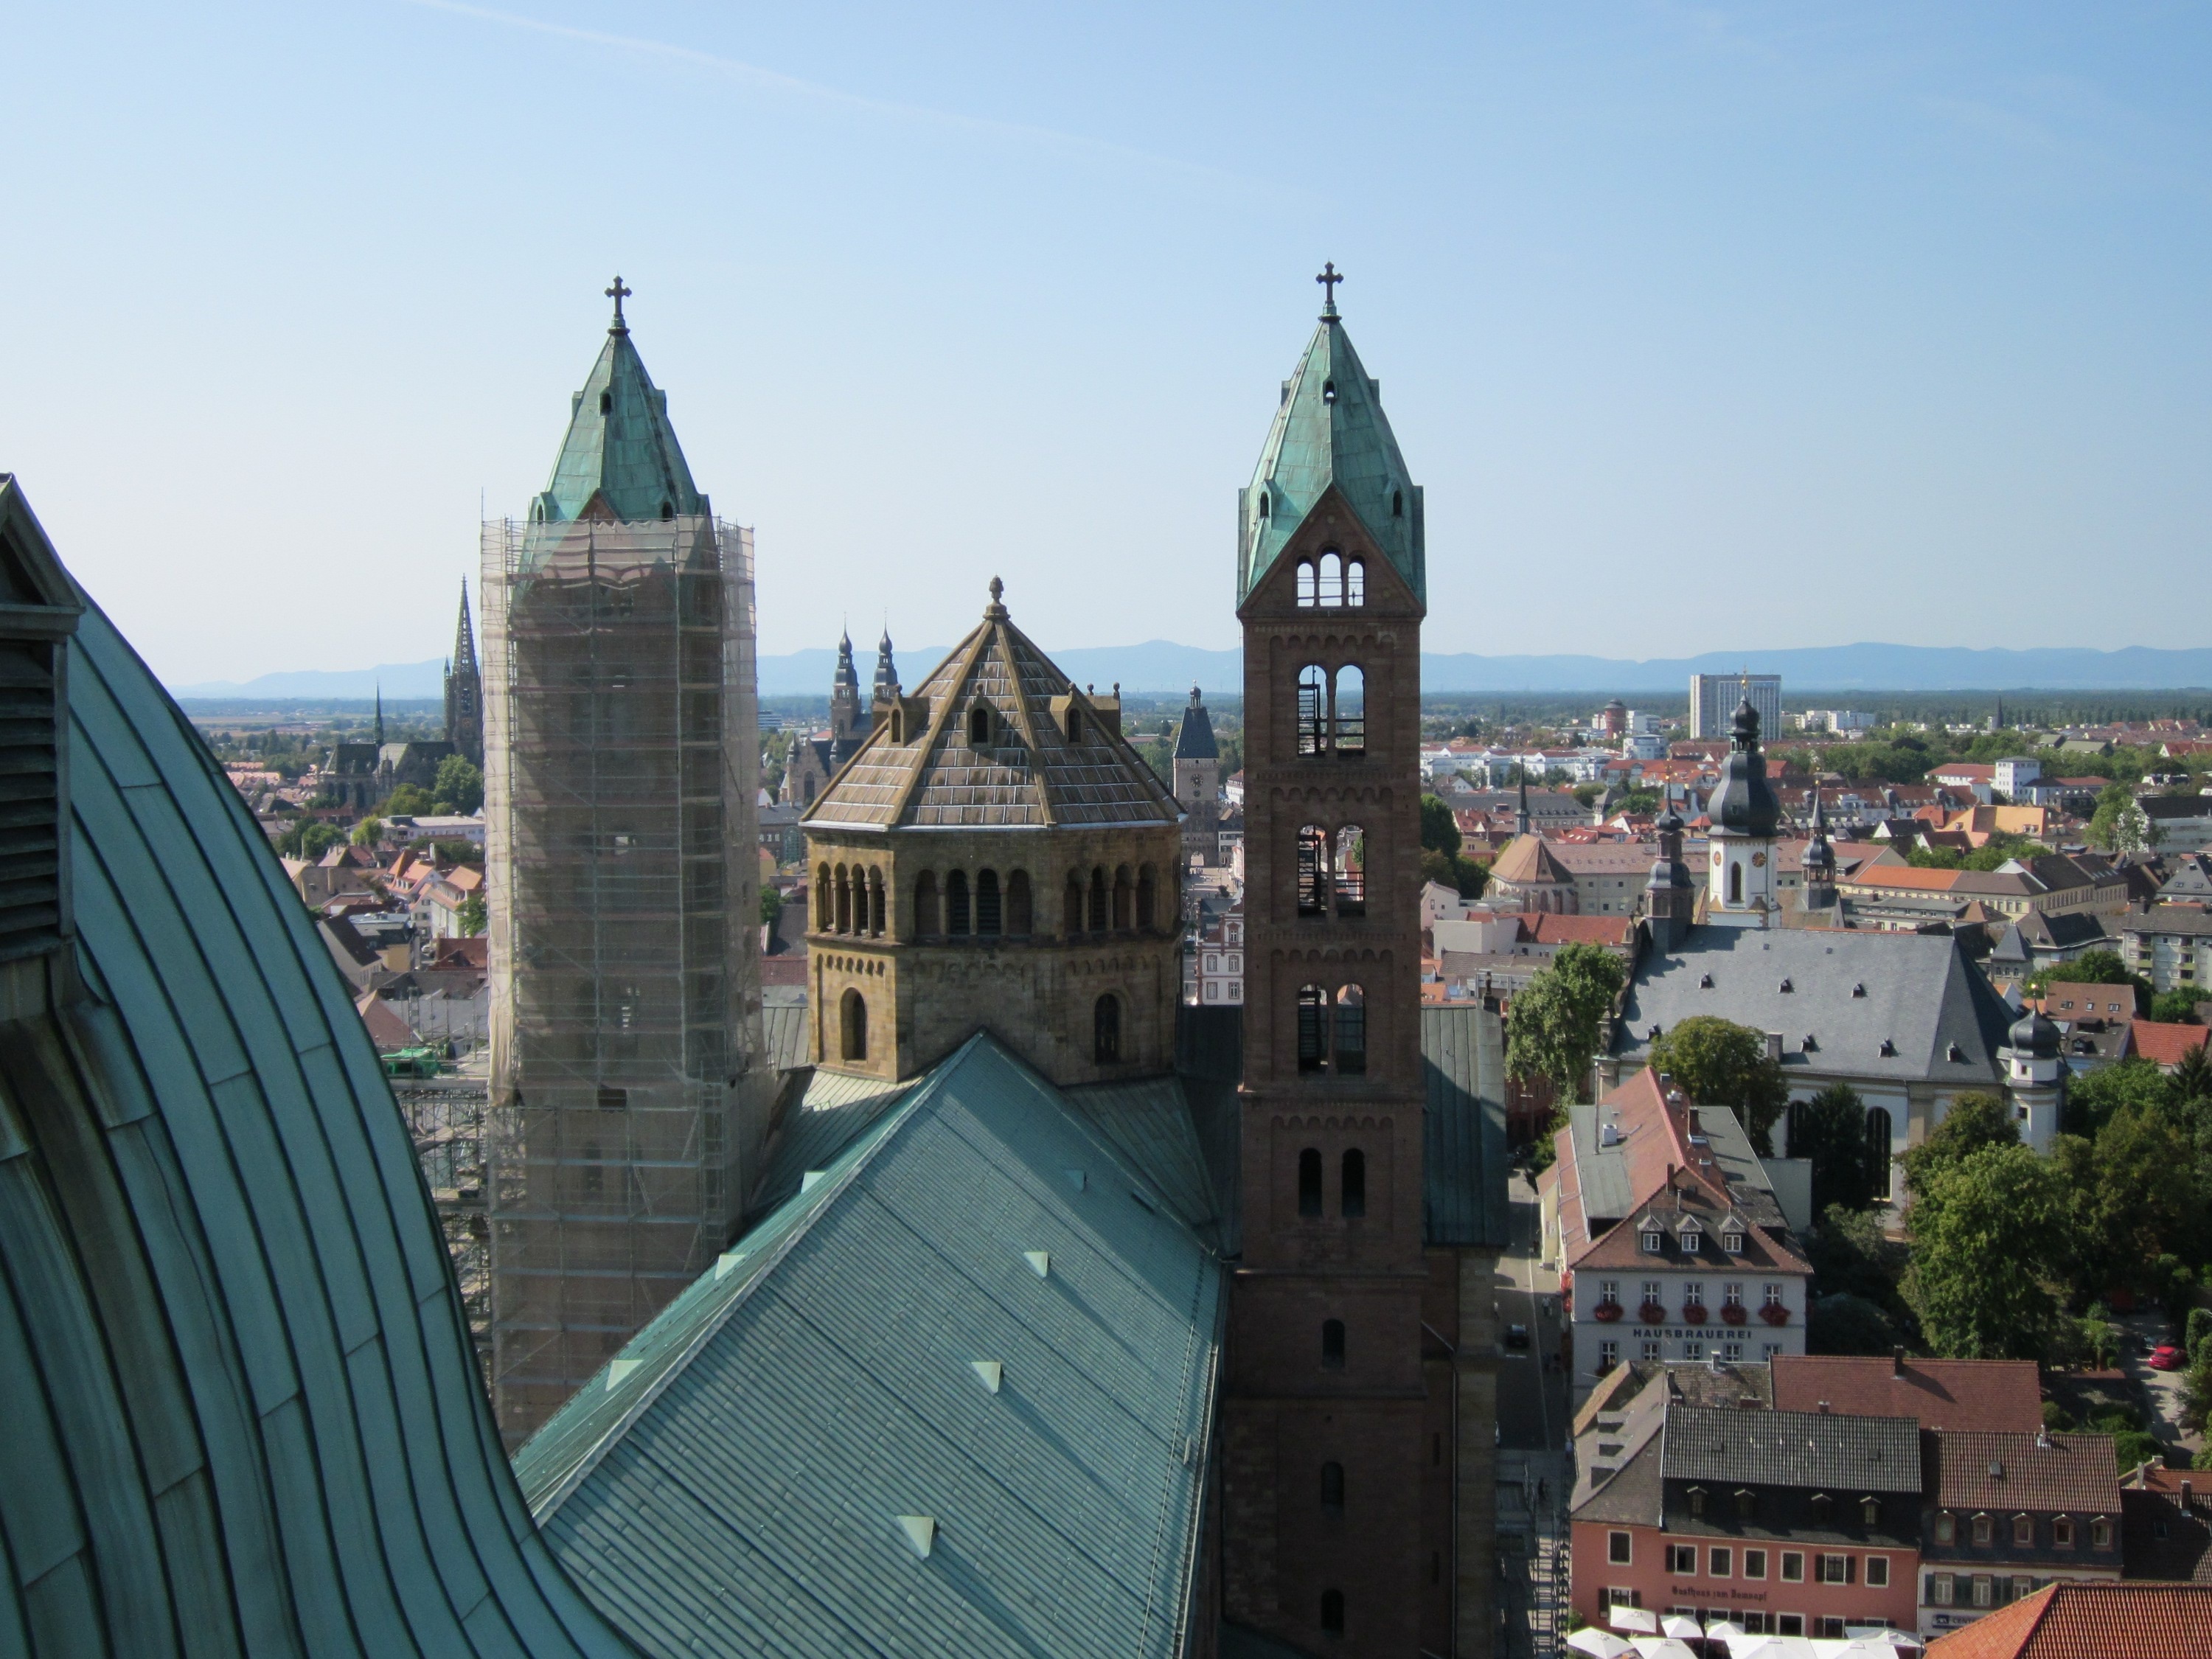
architecture, skyline, town, view, building, chateau, city, cityscape, panorama, europe, castle, landmark, church, cathedral, exterior, historic, tourism, waterway, place of worship, religious, spire, spires, germany, famous, unesco, steeples, tours, speyer